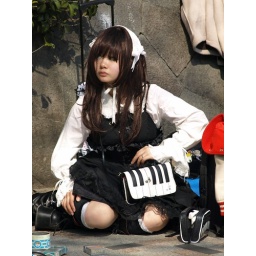
Harajuku girl in black and white.